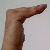
The image shows a hand gesture representing a space in Indian Sign Language.